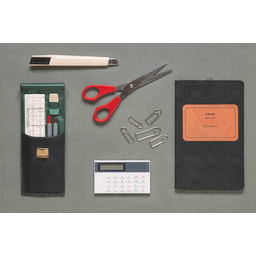
Label: paper